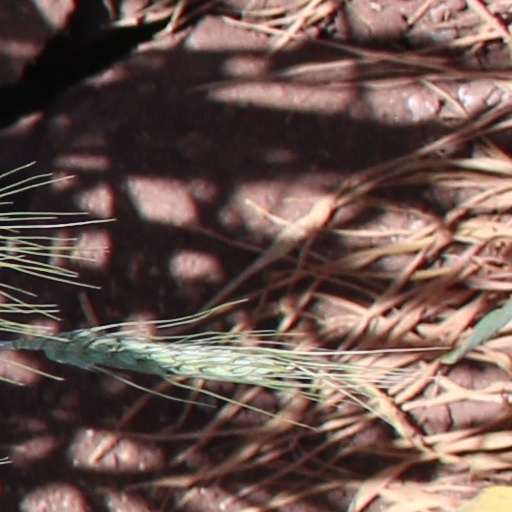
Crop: wheat